Sanctuary of Oropa

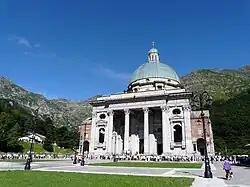
The Upper Basilica

The last addition to the sanctuary was the Upper Basilica, a monumental church built between 1885 and 1960 due to the large number of pilgrims visiting Oropa. It can hold 3000 people and its dome is 80 metres high.